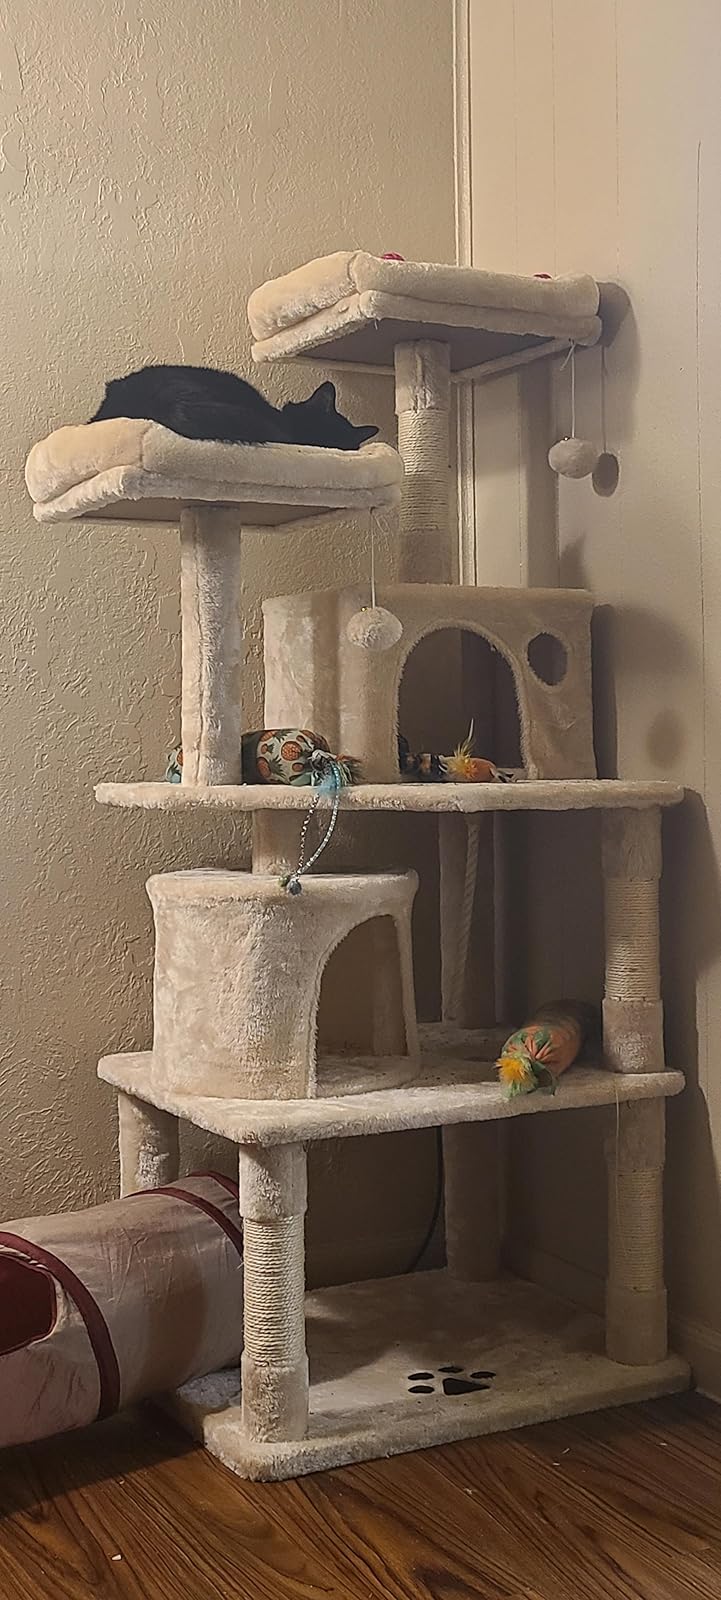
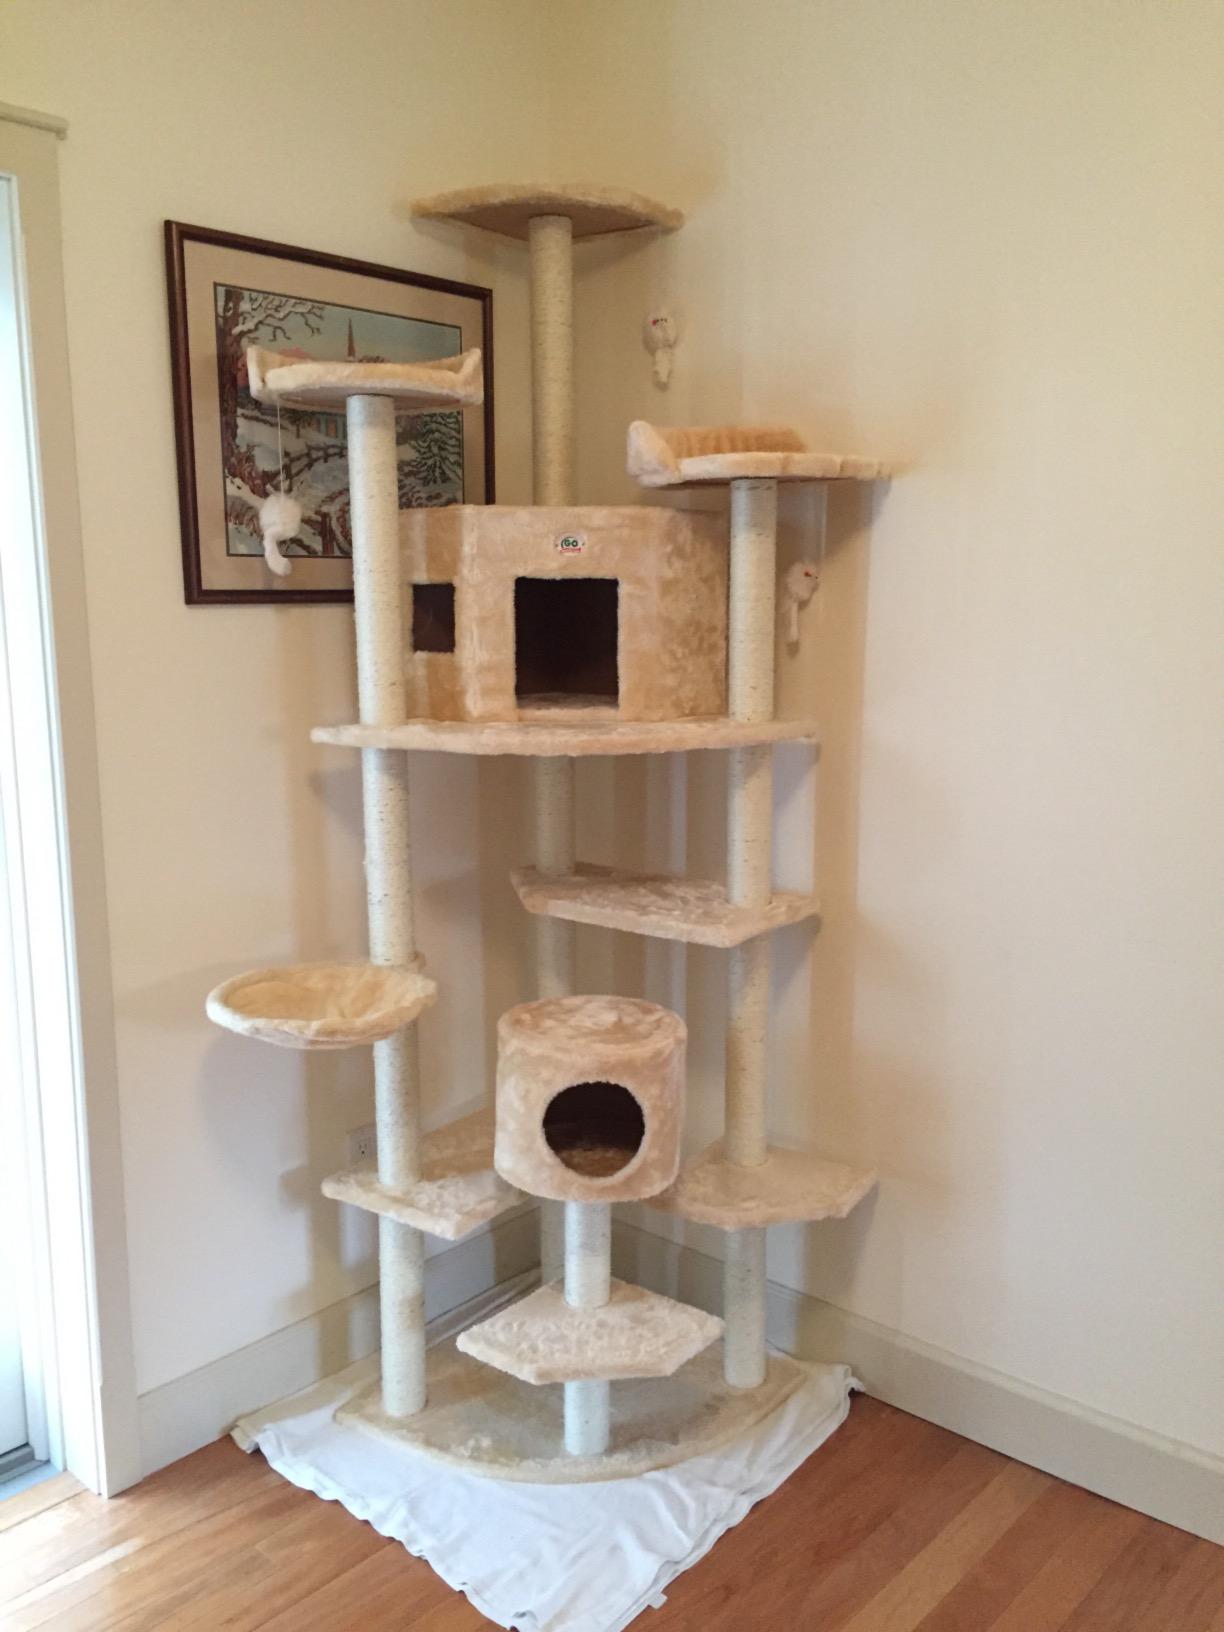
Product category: items_cat tree
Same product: no